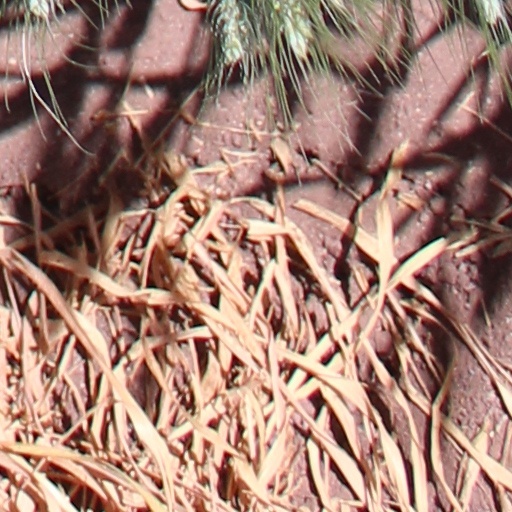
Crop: wheat